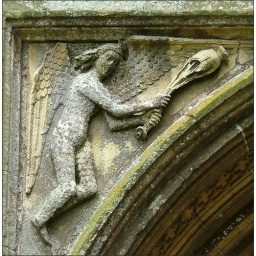
One of the feathered angels beside the door of the church in Salle, Norfolk, UK.